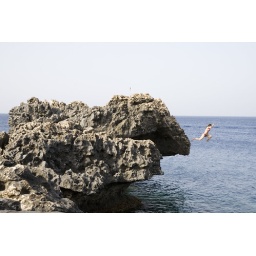
Random girl jumping off a rock at Kavo Greko in cyprus